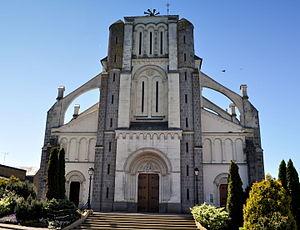
Église de Cossé-le-Vivien (Mayenne, France).
La liste des églises de la Mayenne recense de manière exhaustive les églises, cathédrale et basiliques situées dans le département français de la Mayenne.